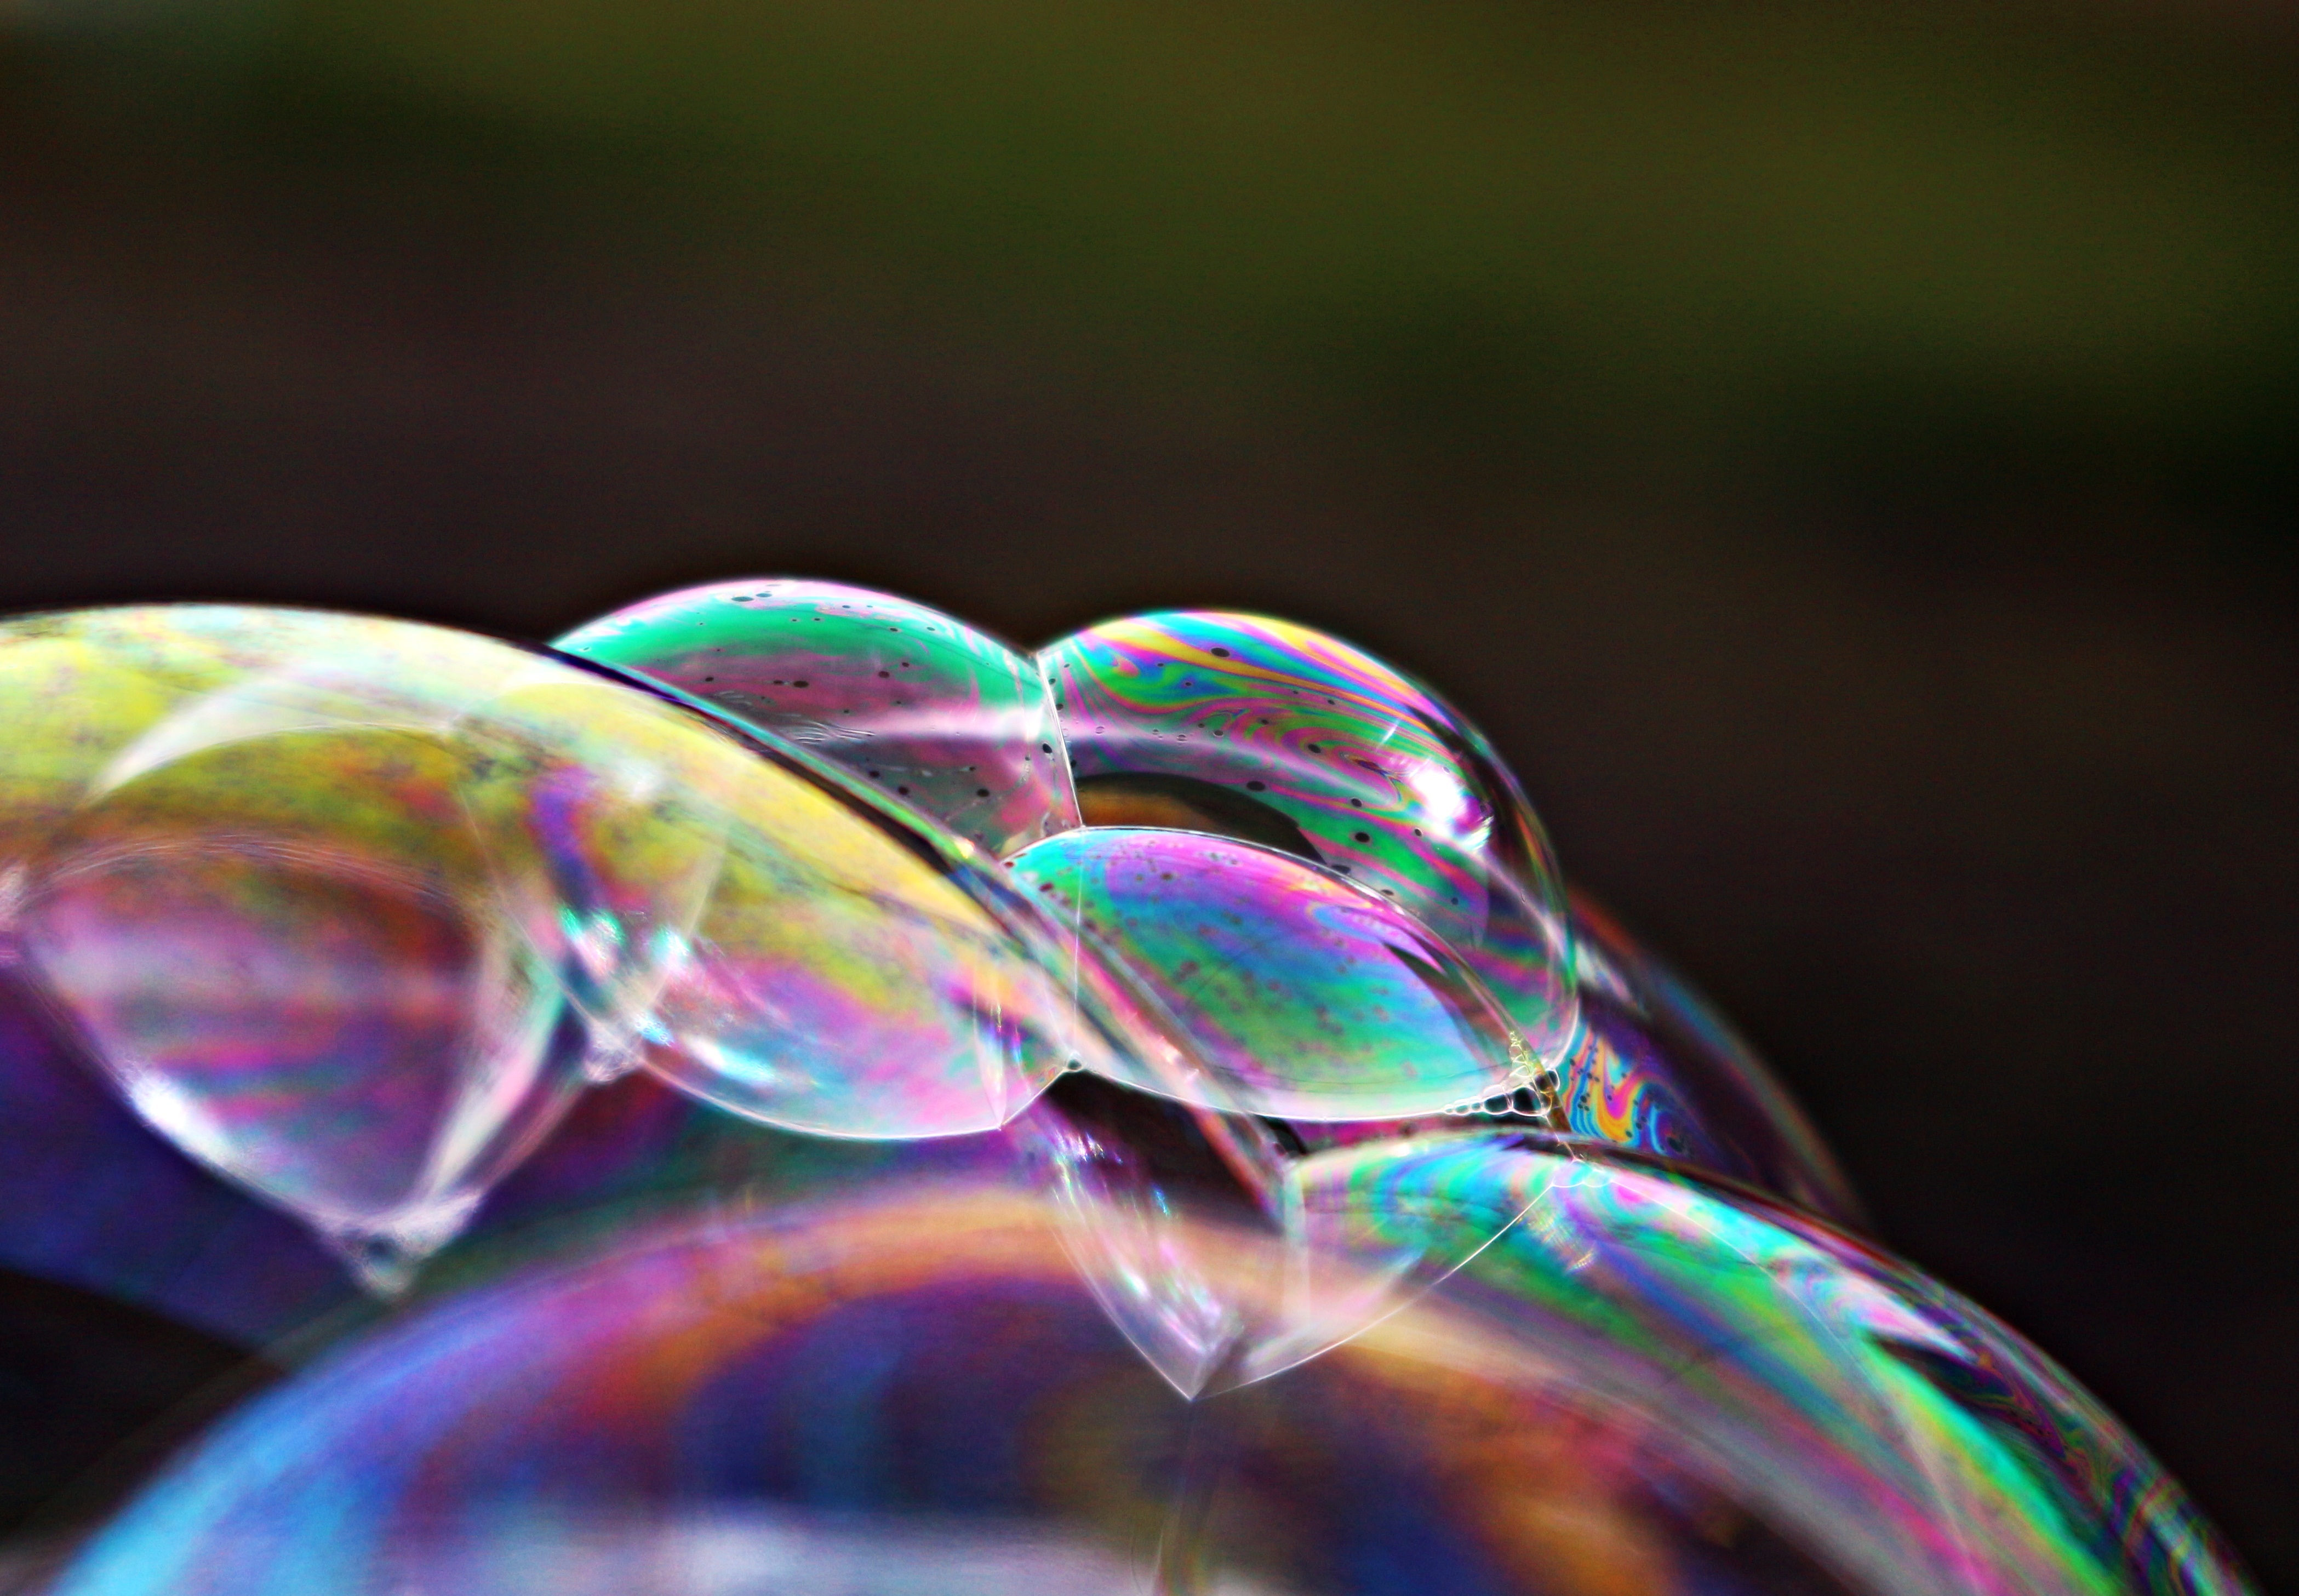
water, drop, dew, light, photography, sunlight, leaf, flower, petal, glass, green, reflection, color, blue, colorful, bubble, circle, close up, rainbow, eye, organ, soap bubble, iridescent, macro photography, computer wallpaper, liquid bubble, fractal art